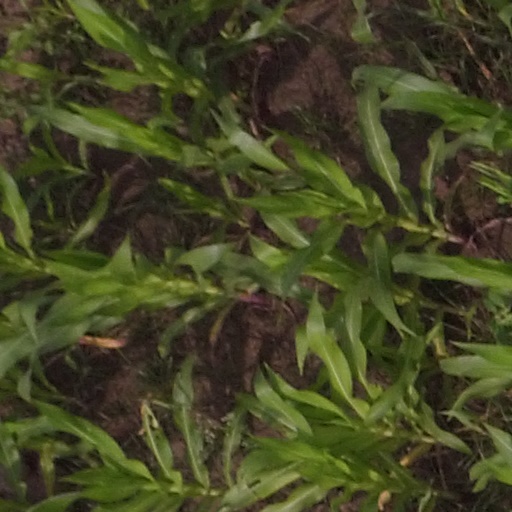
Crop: maize; corn